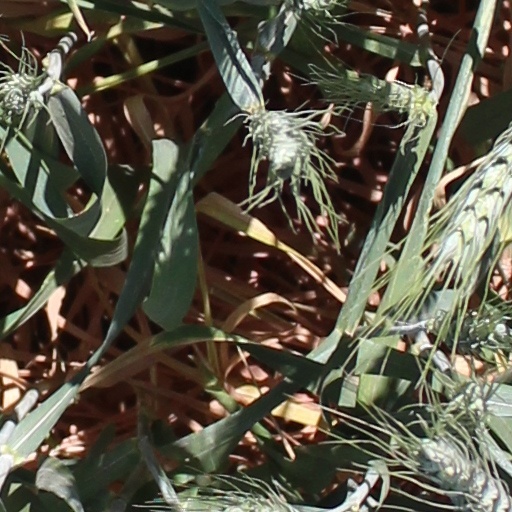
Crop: wheat